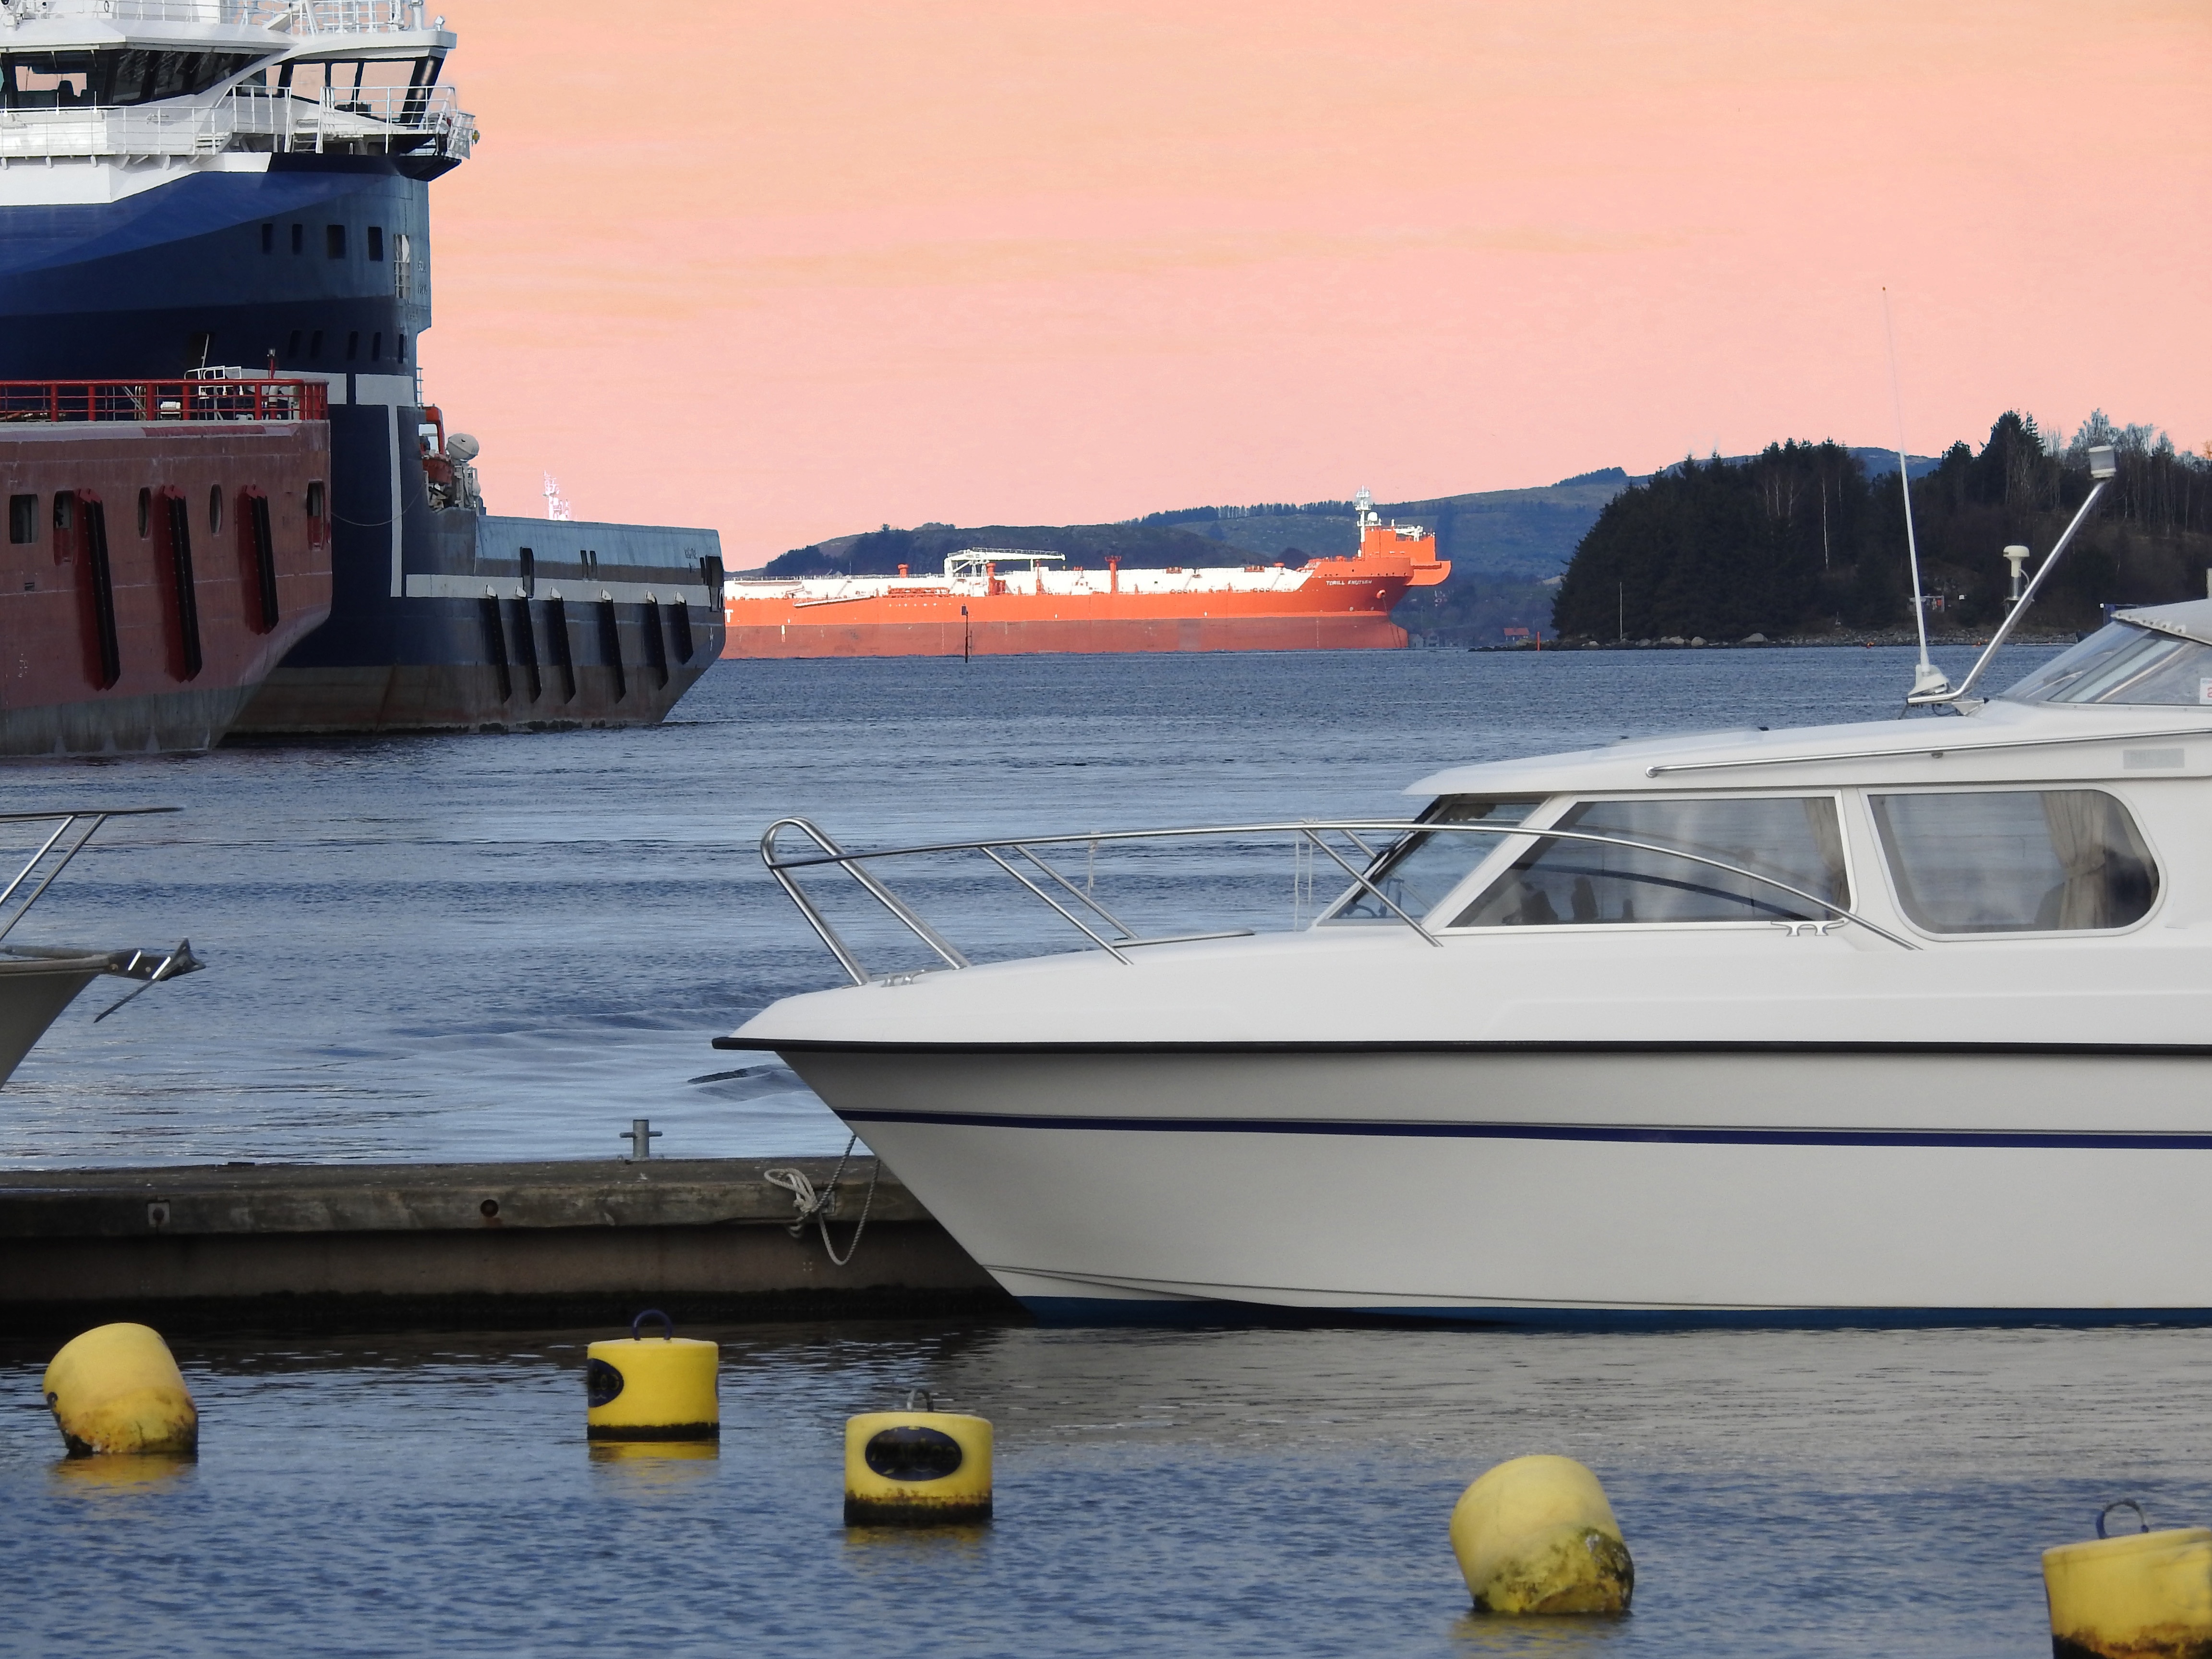
landscape, sea, coast, ocean, dock, boat, pier, ship, vehicle, yacht, harbor, marina, port, cargo, shipping, watercraft, ecosystem, norway, stavanger, passenger ship, luxury yacht